History of the Kansas City Chiefs

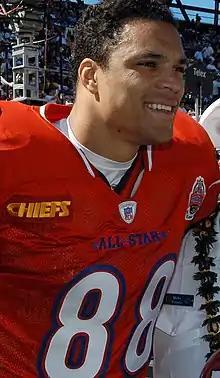
Tight end Tony Gonzalez in 2005

The Chiefs' 2007 off-season began with turmoil over the contract of Tony Gonzalez, and the long-term career of Trent Green in Kansas City. Backup quarterback Damon Huard was signed to a three-year contract in February and Green was not only asked to restructure his contract but offered in trades to other teams.